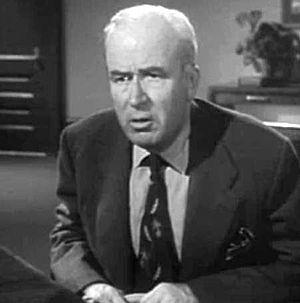
Harry Shannon est un acteur américain, né Henry T. Shannon à Saginaw le 13 juin 1890, mort à Hollywood le 27 juillet 1964.